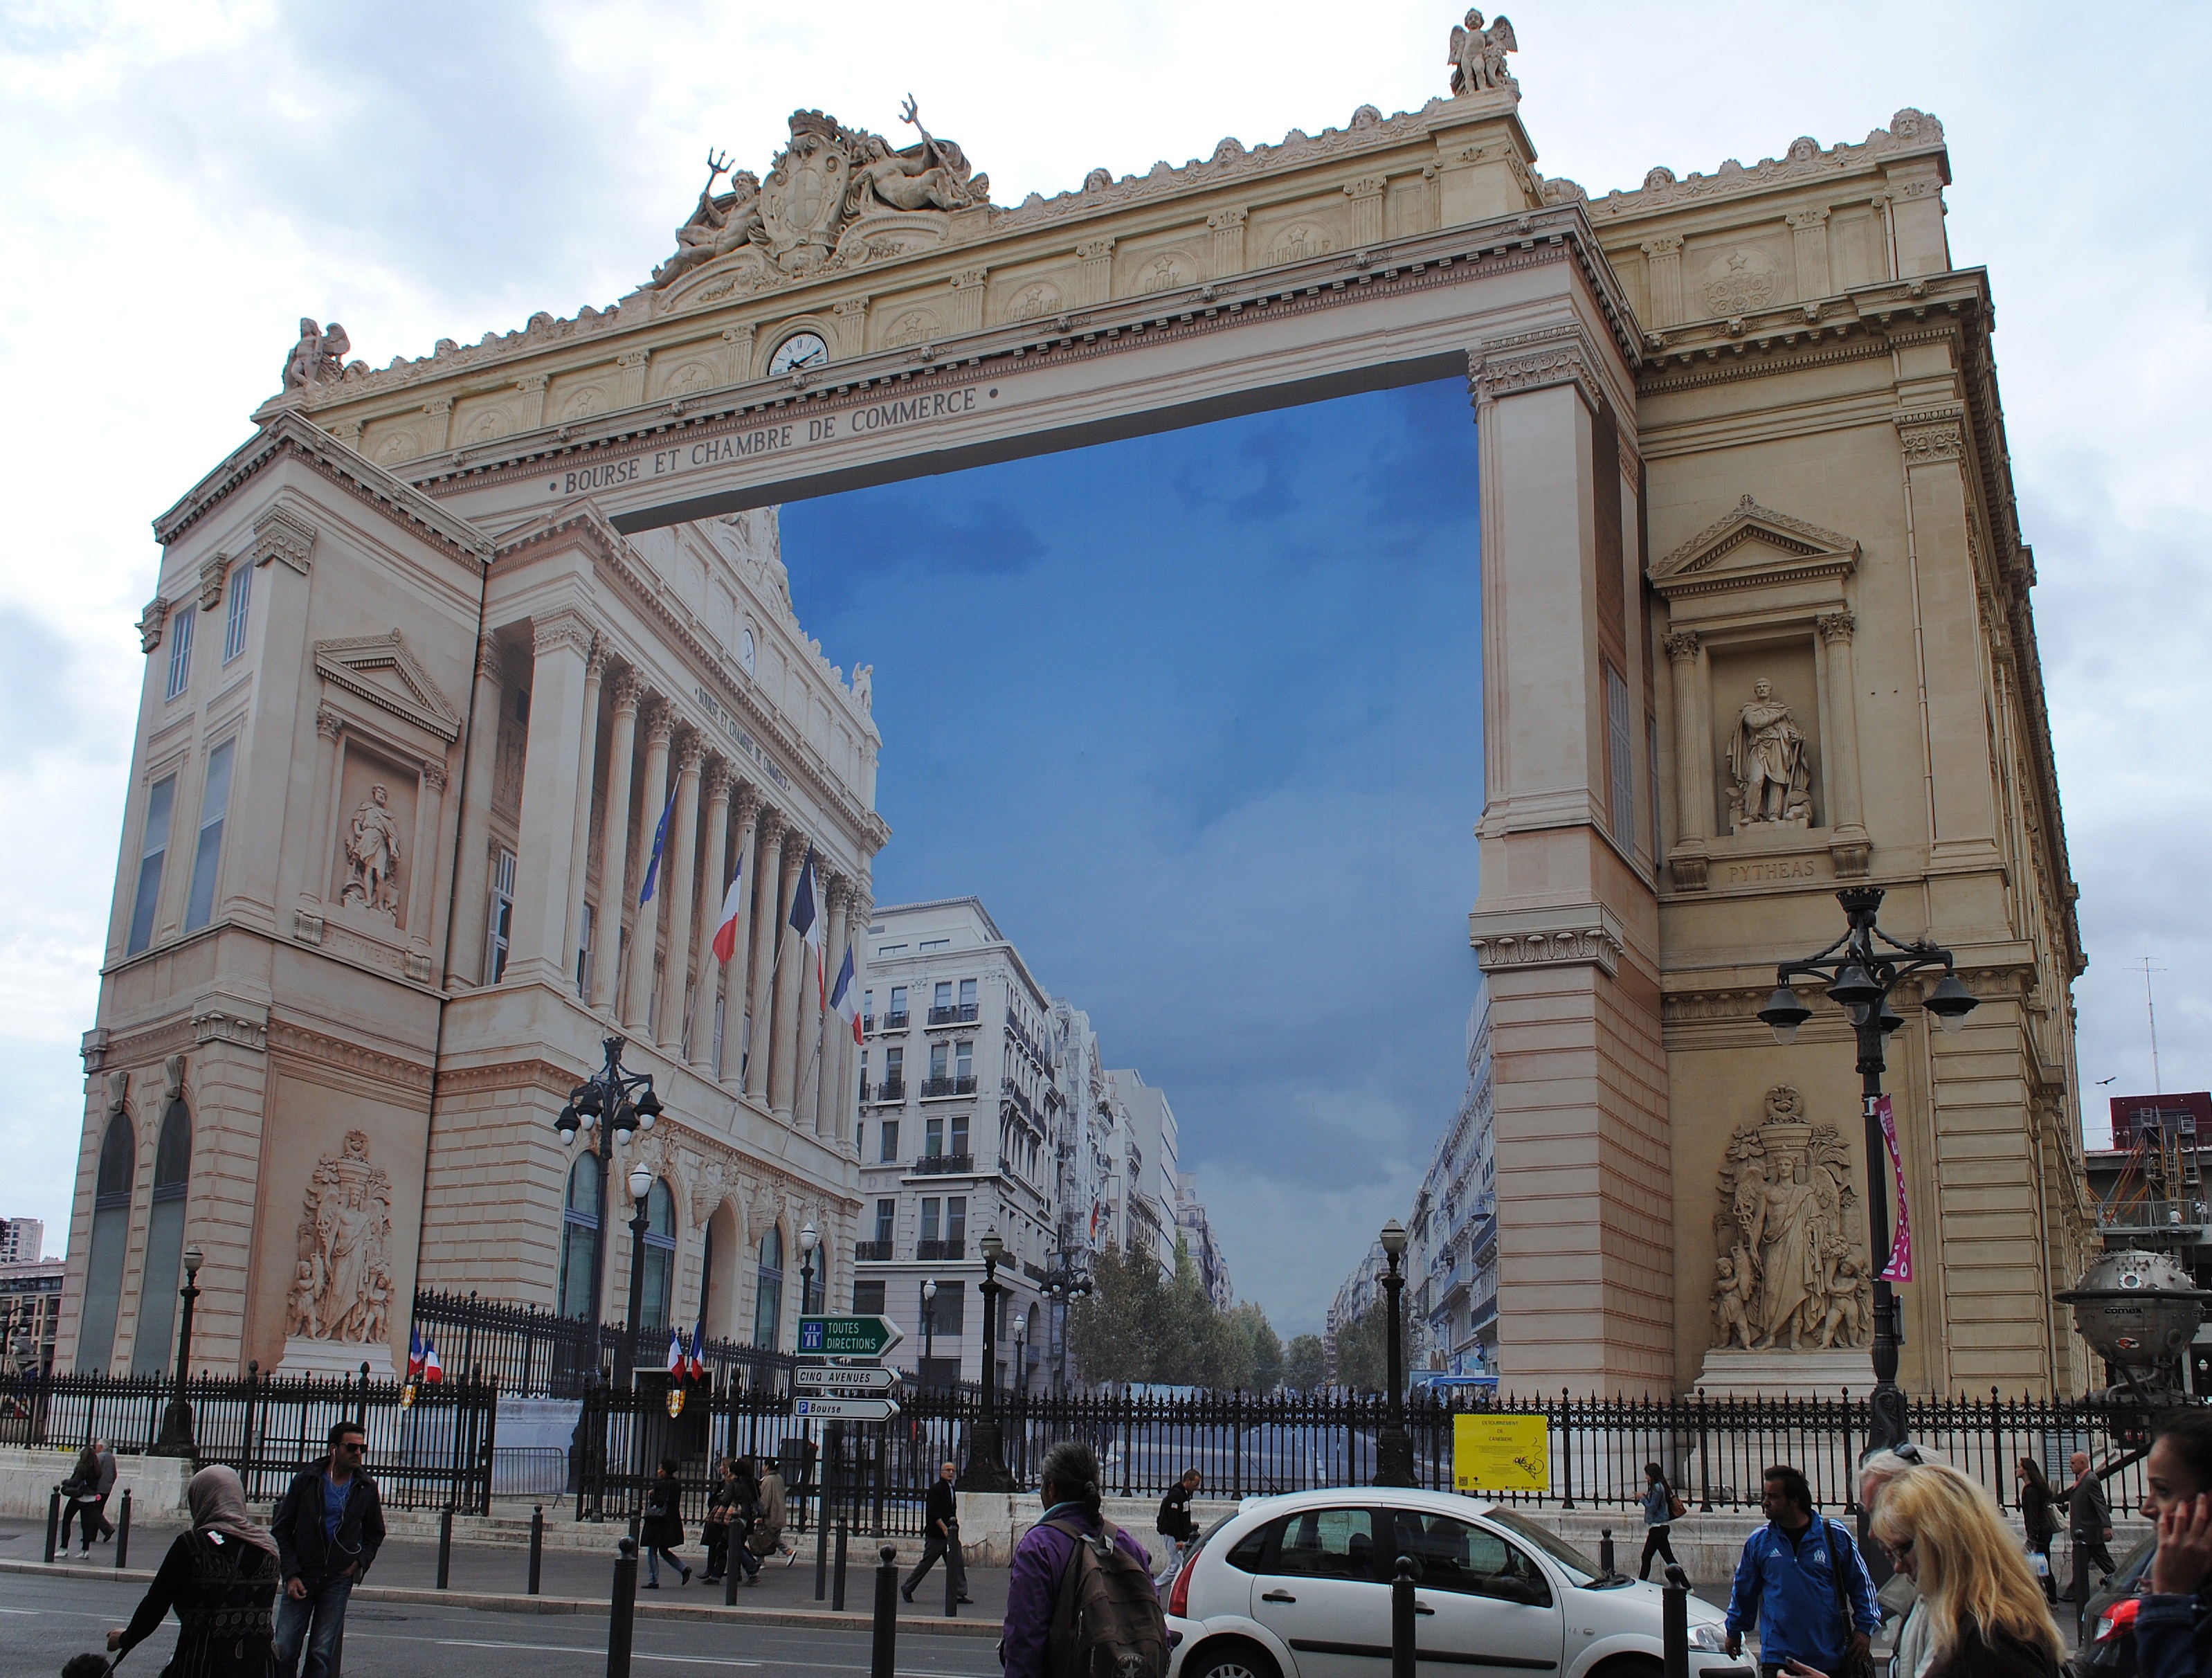
architecture, building, monument, cityscape, downtown, europe, arch, plaza, landmark, facade, tourism, painting, town square, marseille, deception, tours, stock exchange, optical deception, triumphal arch, ancient roman architecture, kuturhauptstadt